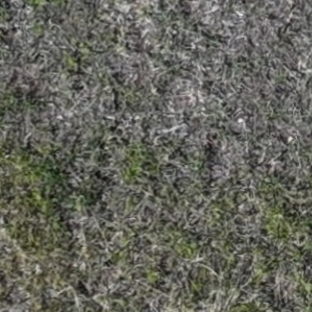
Month: may